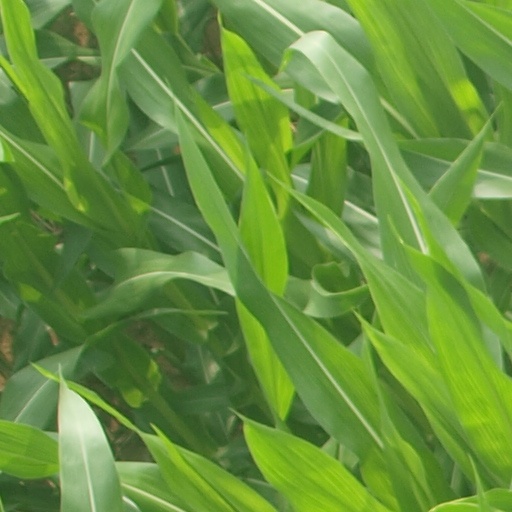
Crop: maize; corn